St Winefride's Well

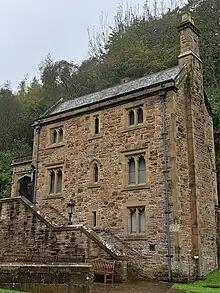
The Well House

In 1605, under the reign of James I, the Jesuit Henry Garnet led a pilgrimage from Enfield to St Winefride's Well, stopping along the way at the homes of several people who were later implicated in the Gunpowder Plot. Garnet was accused of using the pilgrimage as cover for a "conference of the conspirators", though modern historians consider this unlikely. The backlash against the failed plot resulted in even greater legal intolerance of Catholics and sharper punishments for recusancy (refusal to attend Anglican services). Catholics were required to take an Oath of Allegiance which denied the authority of the Pope over the king.